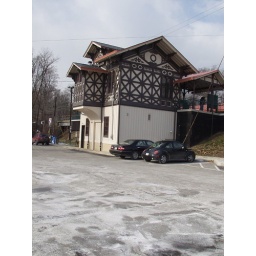
Now a suburban train station along the Main Line, it was originally a building at the Centennial Exposition in Fairmount Park.